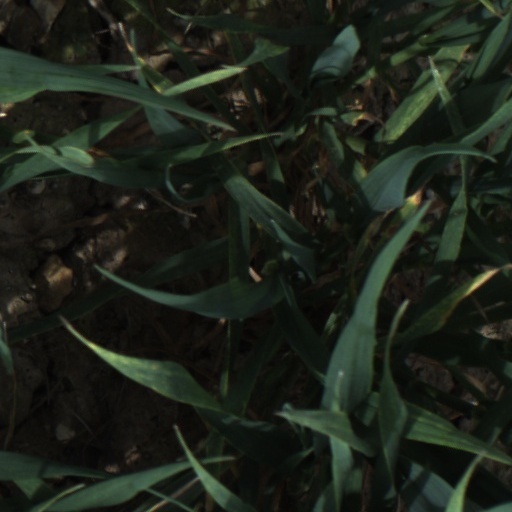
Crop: wheat